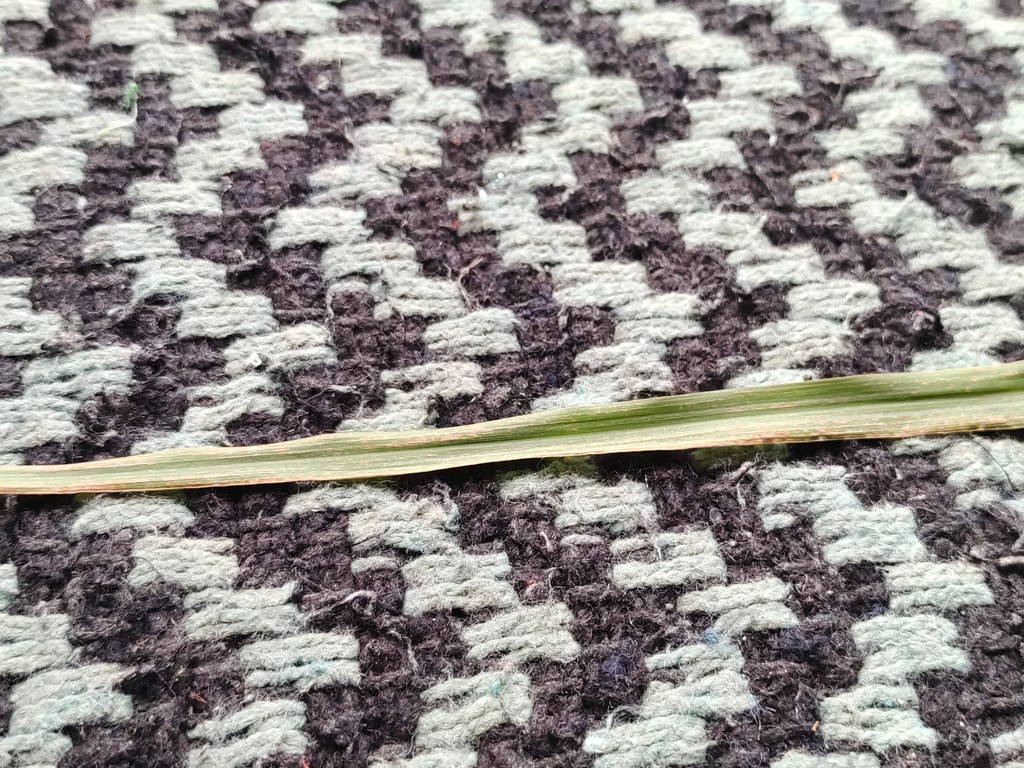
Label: Unhealthy